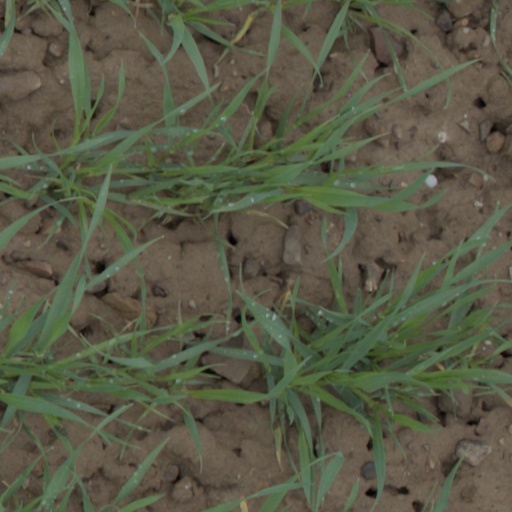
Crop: wheat